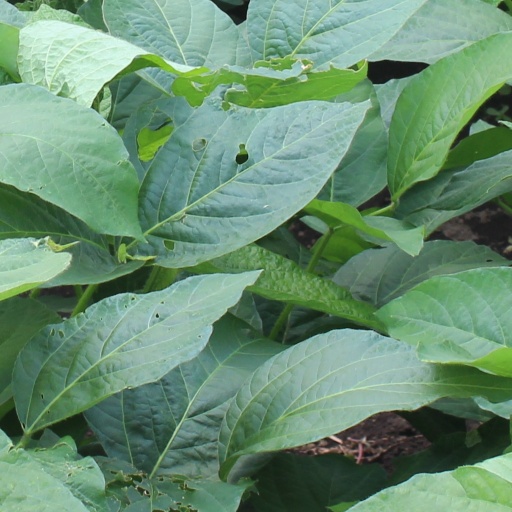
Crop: soybean